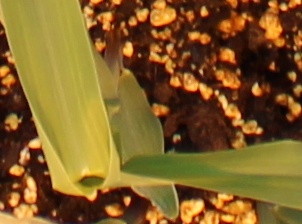
Label: Corn